Benson, Utah

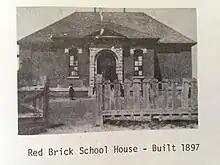
Red Brick School House

In 1894 a brick school house was built in the east part of Benson called the Riverside School. It had two classrooms, with three grades taught in each room. At the Riverside School, the teacher, Mary Griffith, was paid $30 a month in 1896. In 1901 a janitor was hired for nine weeks for $4.50. One ton of coal cost $4.25. John Mathews bought the log building that was on the Riverside location and spent many hours directing cantatas.